Froskurinn

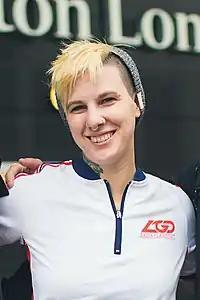
Black in 2015

Indiana Juniper Black (formerly Devin Ryanne Mohr), known online as Froskurinn, is an American color commentator best known for hosting the English broadcast of the "League of Legends" Pro League, "League of Legends" European Championship, and "Xplay".